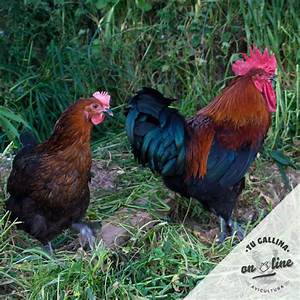
Label: gallina